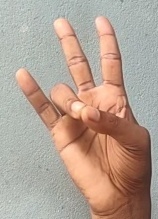
ASL sign: 7